Hedgelaying

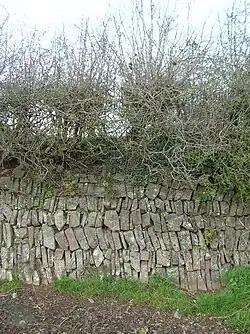
Devon hedge atop earth banks faced with stone

In Devon, hedgelaying is usually referred to as steeping. The pleachers are known as steepers. They are held in place by crooks (forked sticks driven into the centre of the hedgebank). The two sides of the hedge are steeped separately (as long as the hedge is big enough) leaving a gap through the centre of the hedge. When steeping is finished any eroded soil is "cast up" on top of the hedge to retain a good height of bank.